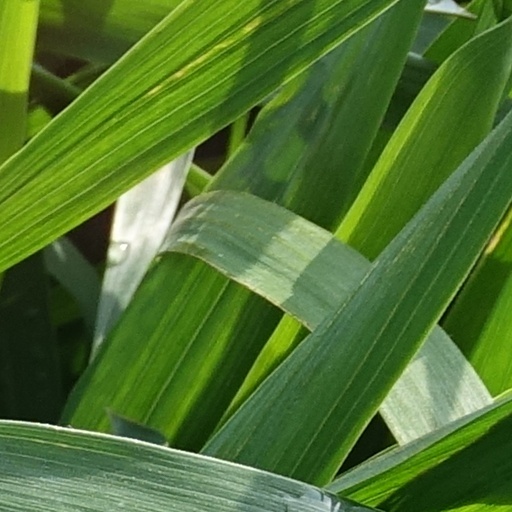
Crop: wheat